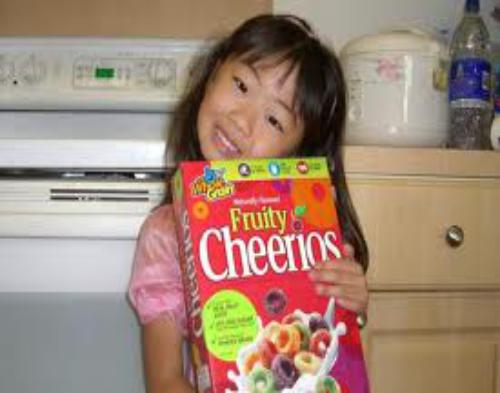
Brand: Fruity Cheerios
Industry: Food